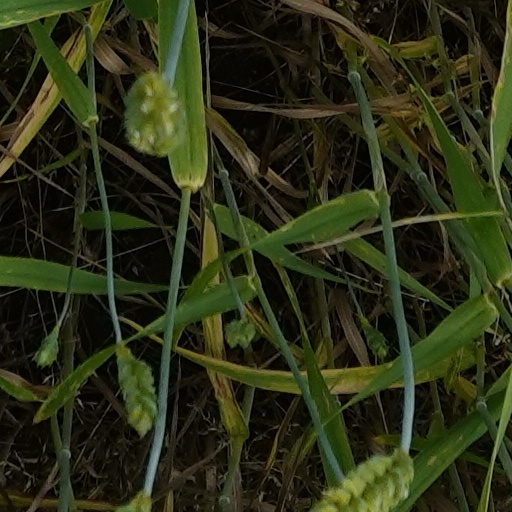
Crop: wheat